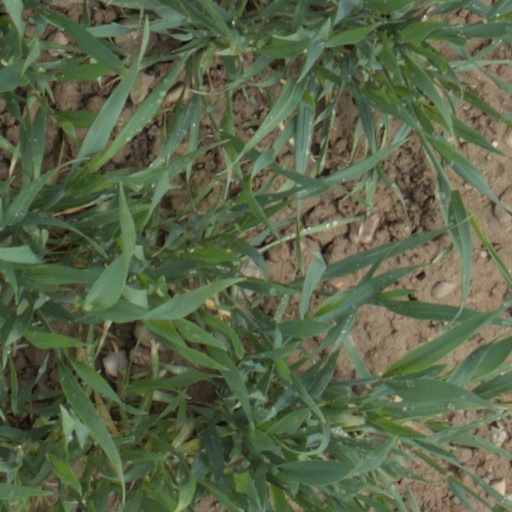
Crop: wheat